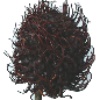
Label: Rambutan 1